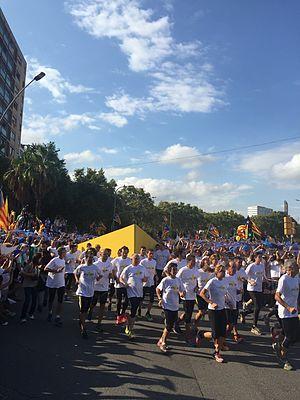
La Via Lliure ou Via Lliure a la República Catalana est une manifestation en faveur de l'indépendance de la Catalogne organisée le 11 septembre 2015 à Barcelone à l'occasion de la fête nationale de la Catalogne. Elle réunit 1,4 million de personnes à l'initiative de l'Assemblée nationale catalane et d'Òmnium Cultural. Elle coïncide avec le début de la campagne électorale pour les élections au Parlement de Catalogne de 2015, qui voient la victoire des partisans de l'indépendance.